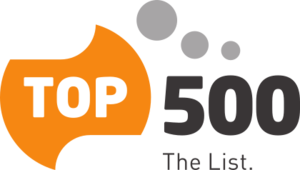
Le TOP500 est un projet de classification, par ordre décroissant, des 500 superordinateurs les plus puissants au monde.